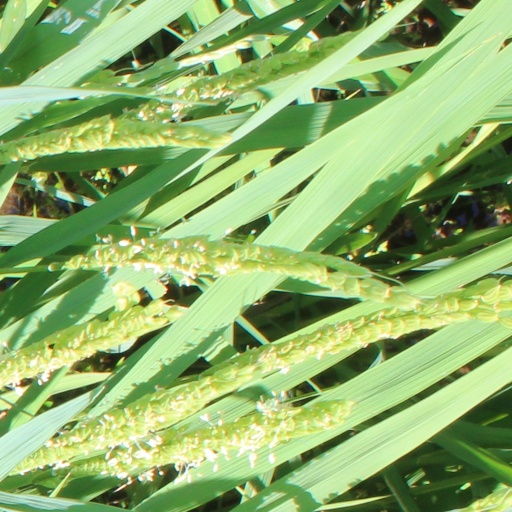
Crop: rice